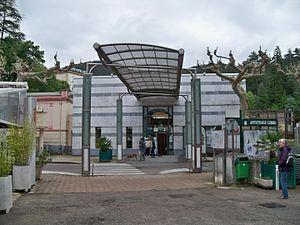
Thermes à Vals les Bains
Vals-les-Bains est une commune française située dans le département de l'Ardèche en région Auvergne-Rhône-Alpes.